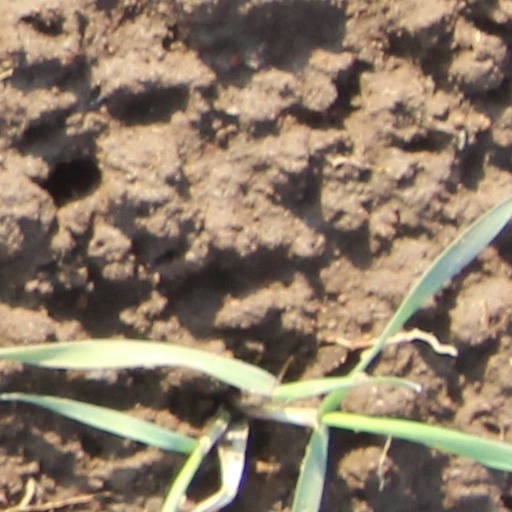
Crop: wheat